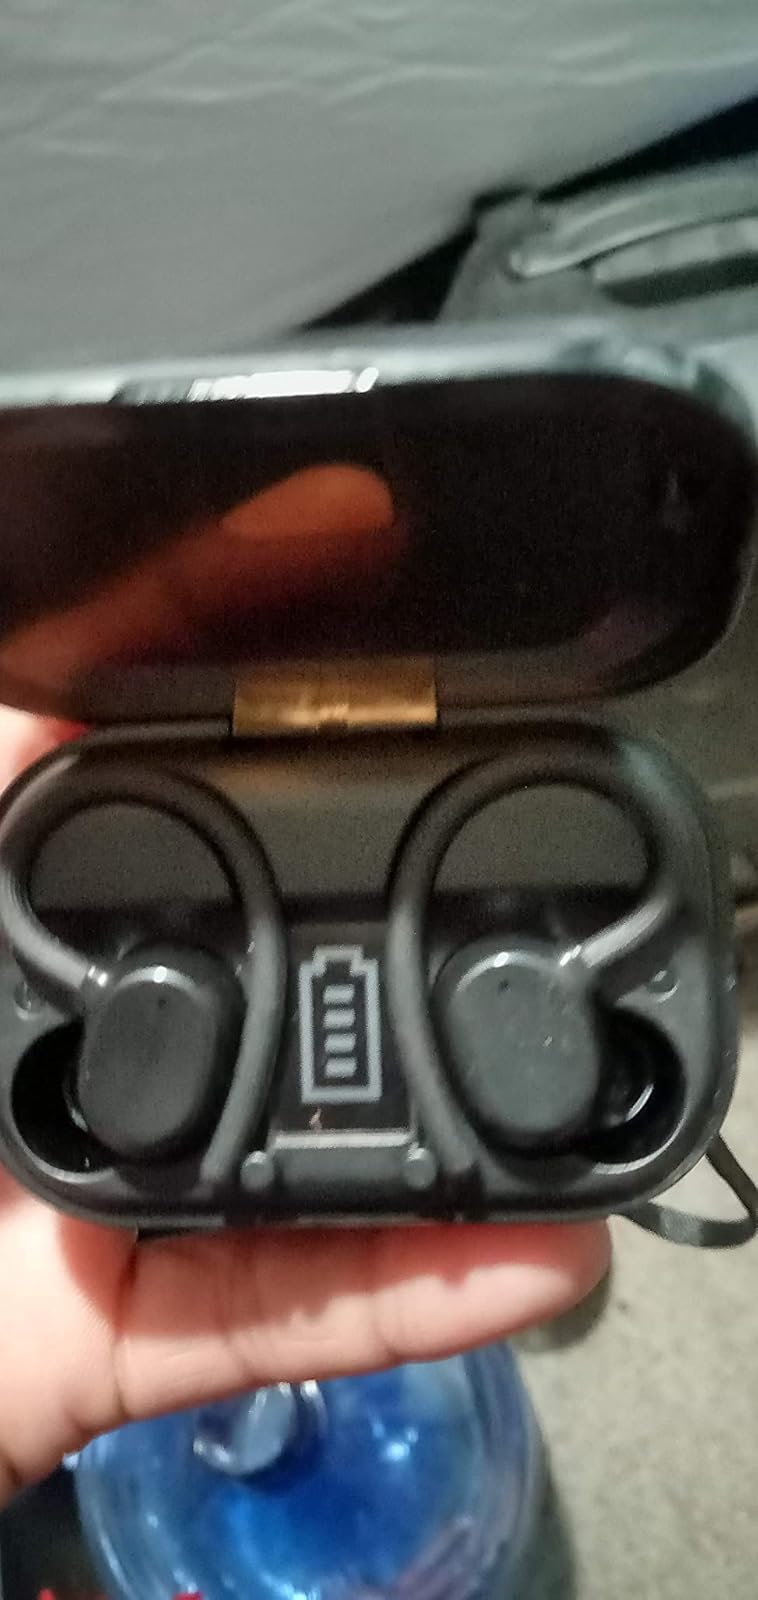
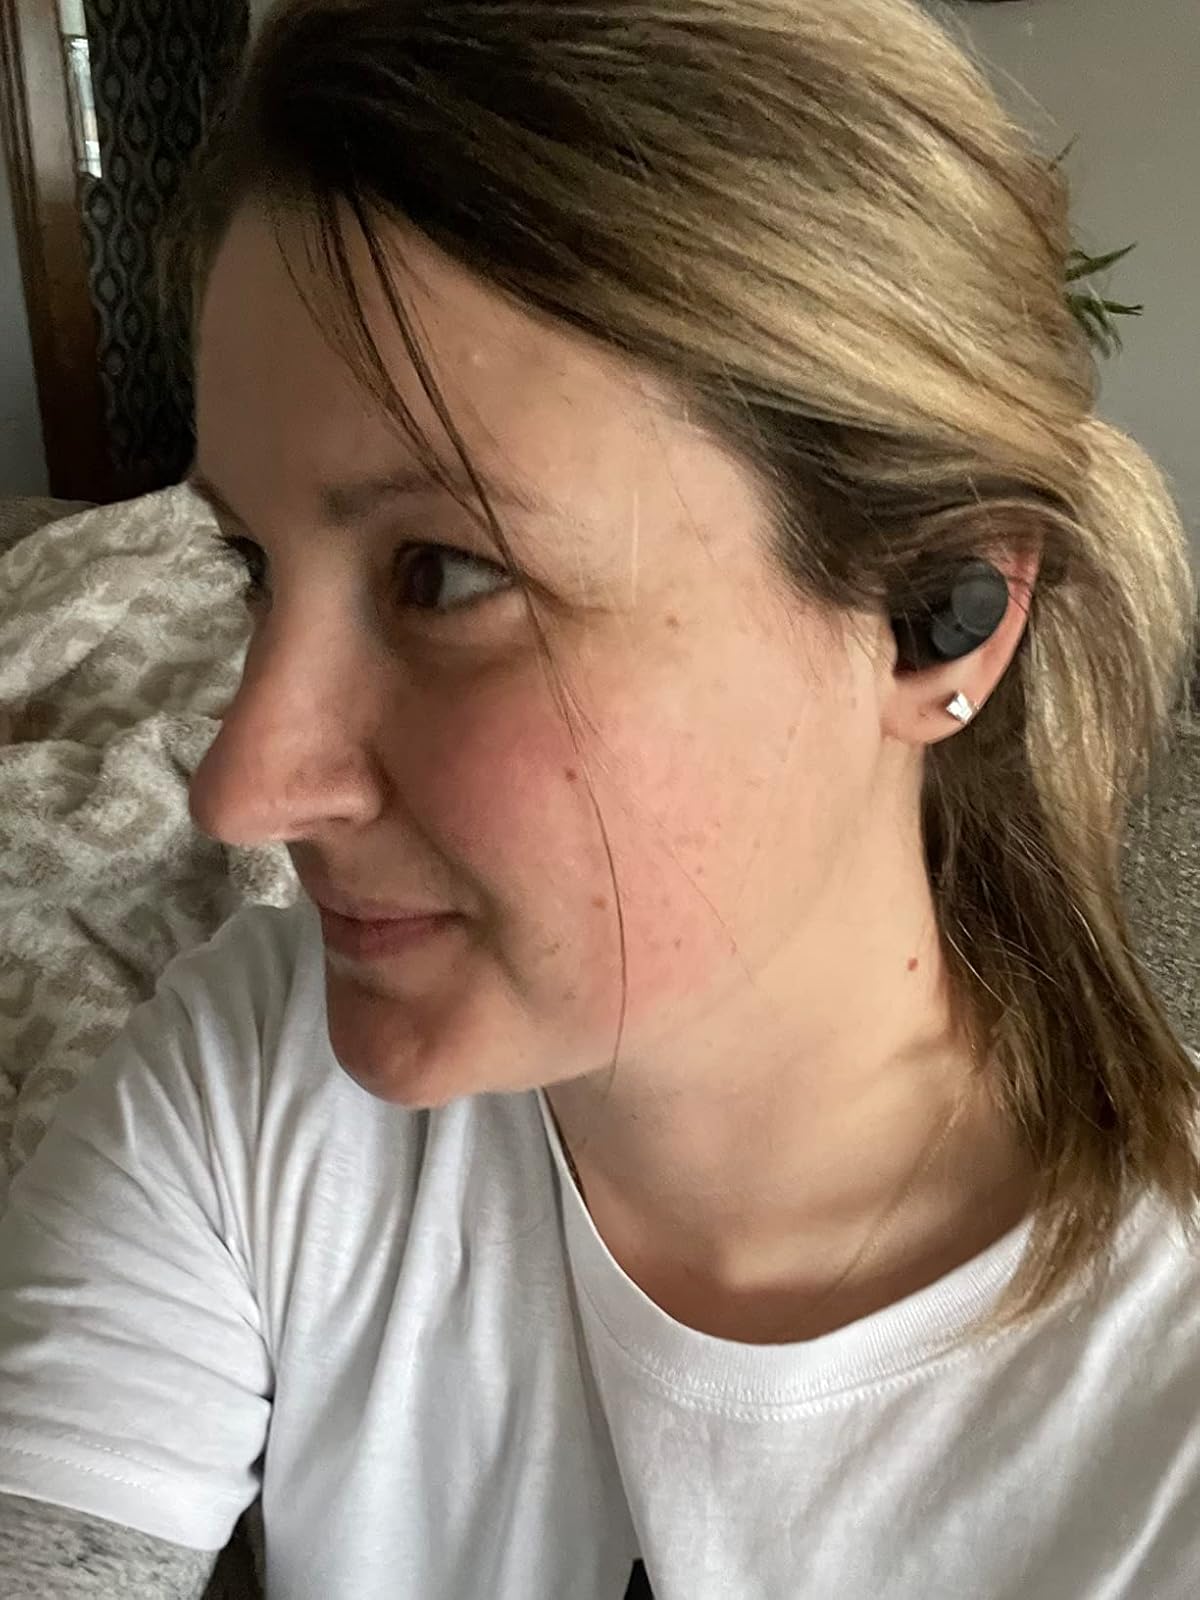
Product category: earbuds
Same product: no